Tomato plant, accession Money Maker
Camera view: horizontal (90 deg, fisheye); turntable rotation: 30 degrees
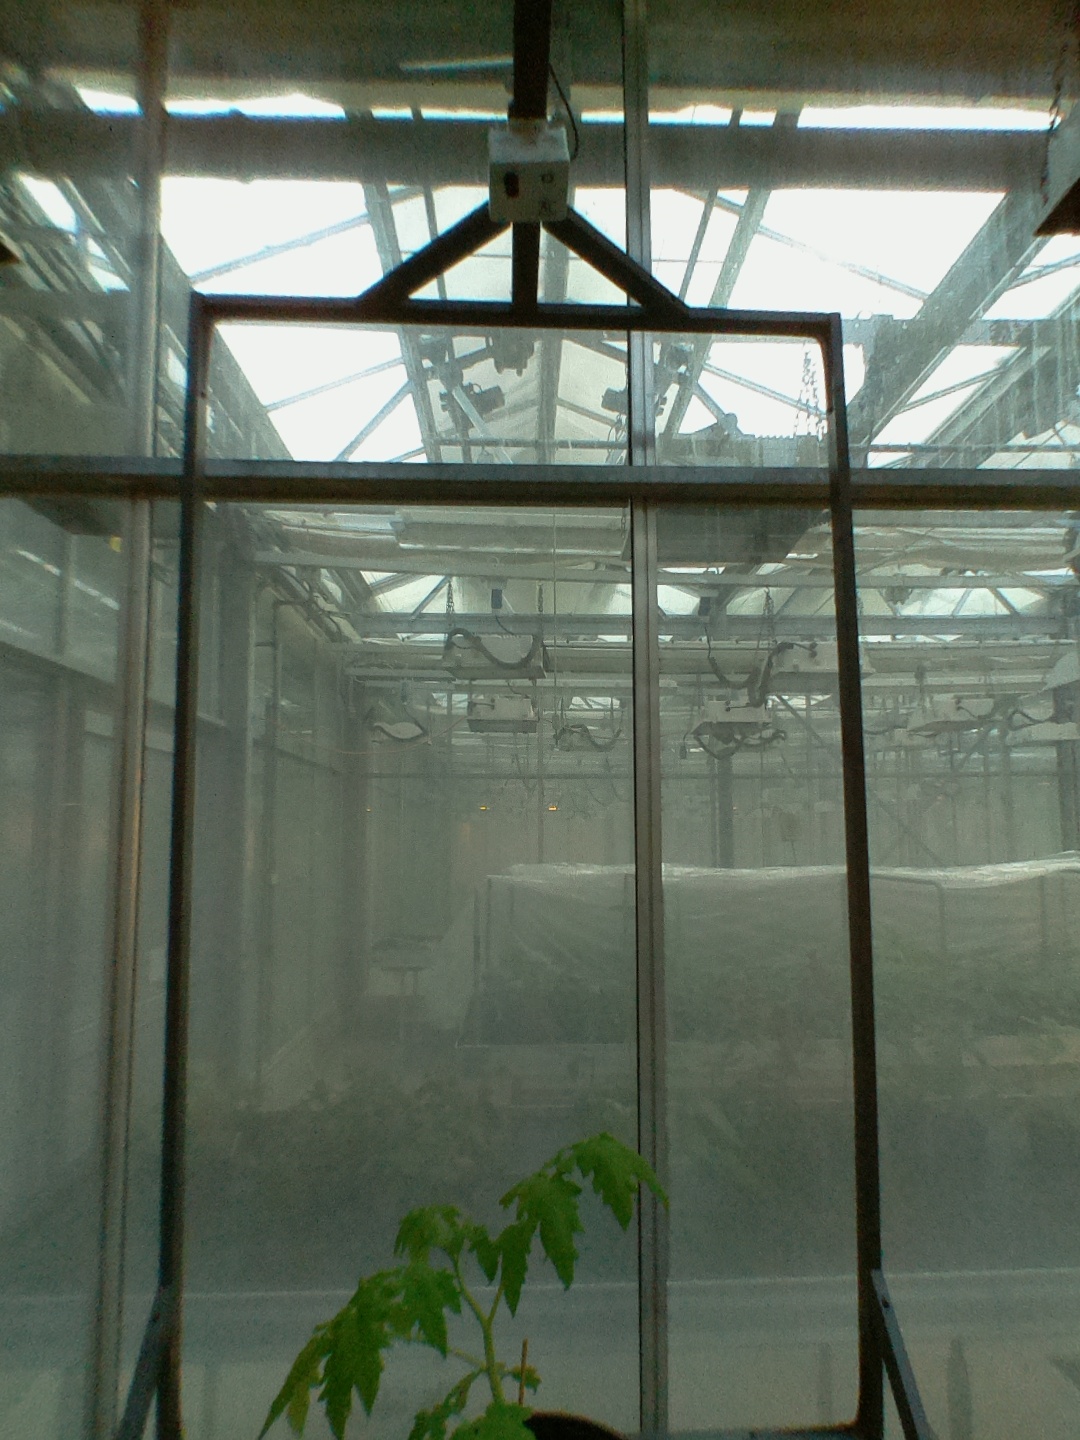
BBCH growth stage 13: 6 of true leaves visible